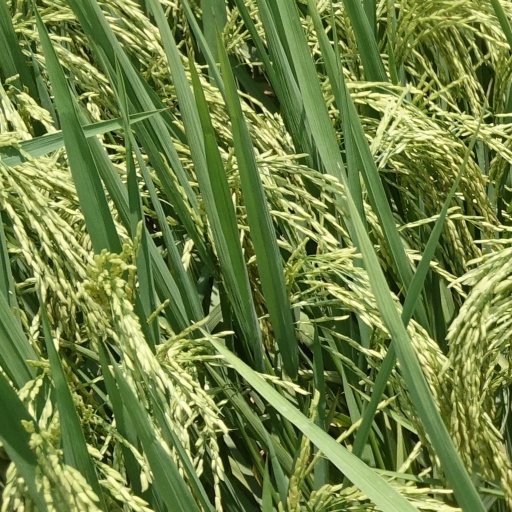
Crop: rice